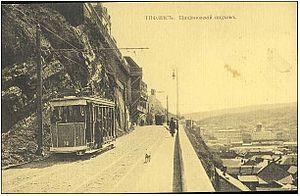
Le tramway de Tbilissi est le tramway qui a desservi Tbilissi de 1883 à 2006.
Tbilissi est la capitale de la République de Géorgie, sur les rives de la rivière Koura.